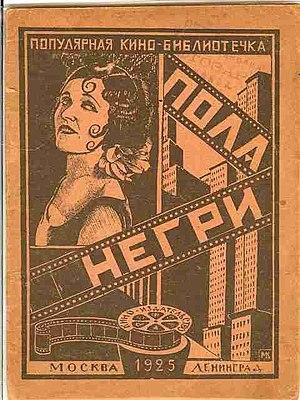
Couverture du premier livre d'Ayn Rand, Pola Negri, publié à Moscou en 1925 en Russie.Suomi: Ayn Randin ensimmäisen kirjan kansikuva. Pola Negri, julkaistiin vuonna 1925 Moskovassa venäjäksi.